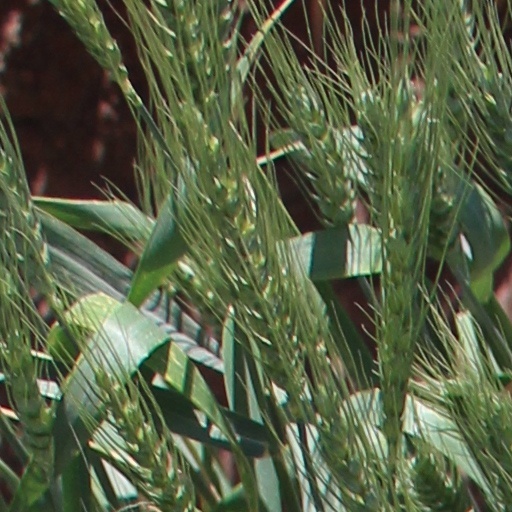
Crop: wheat